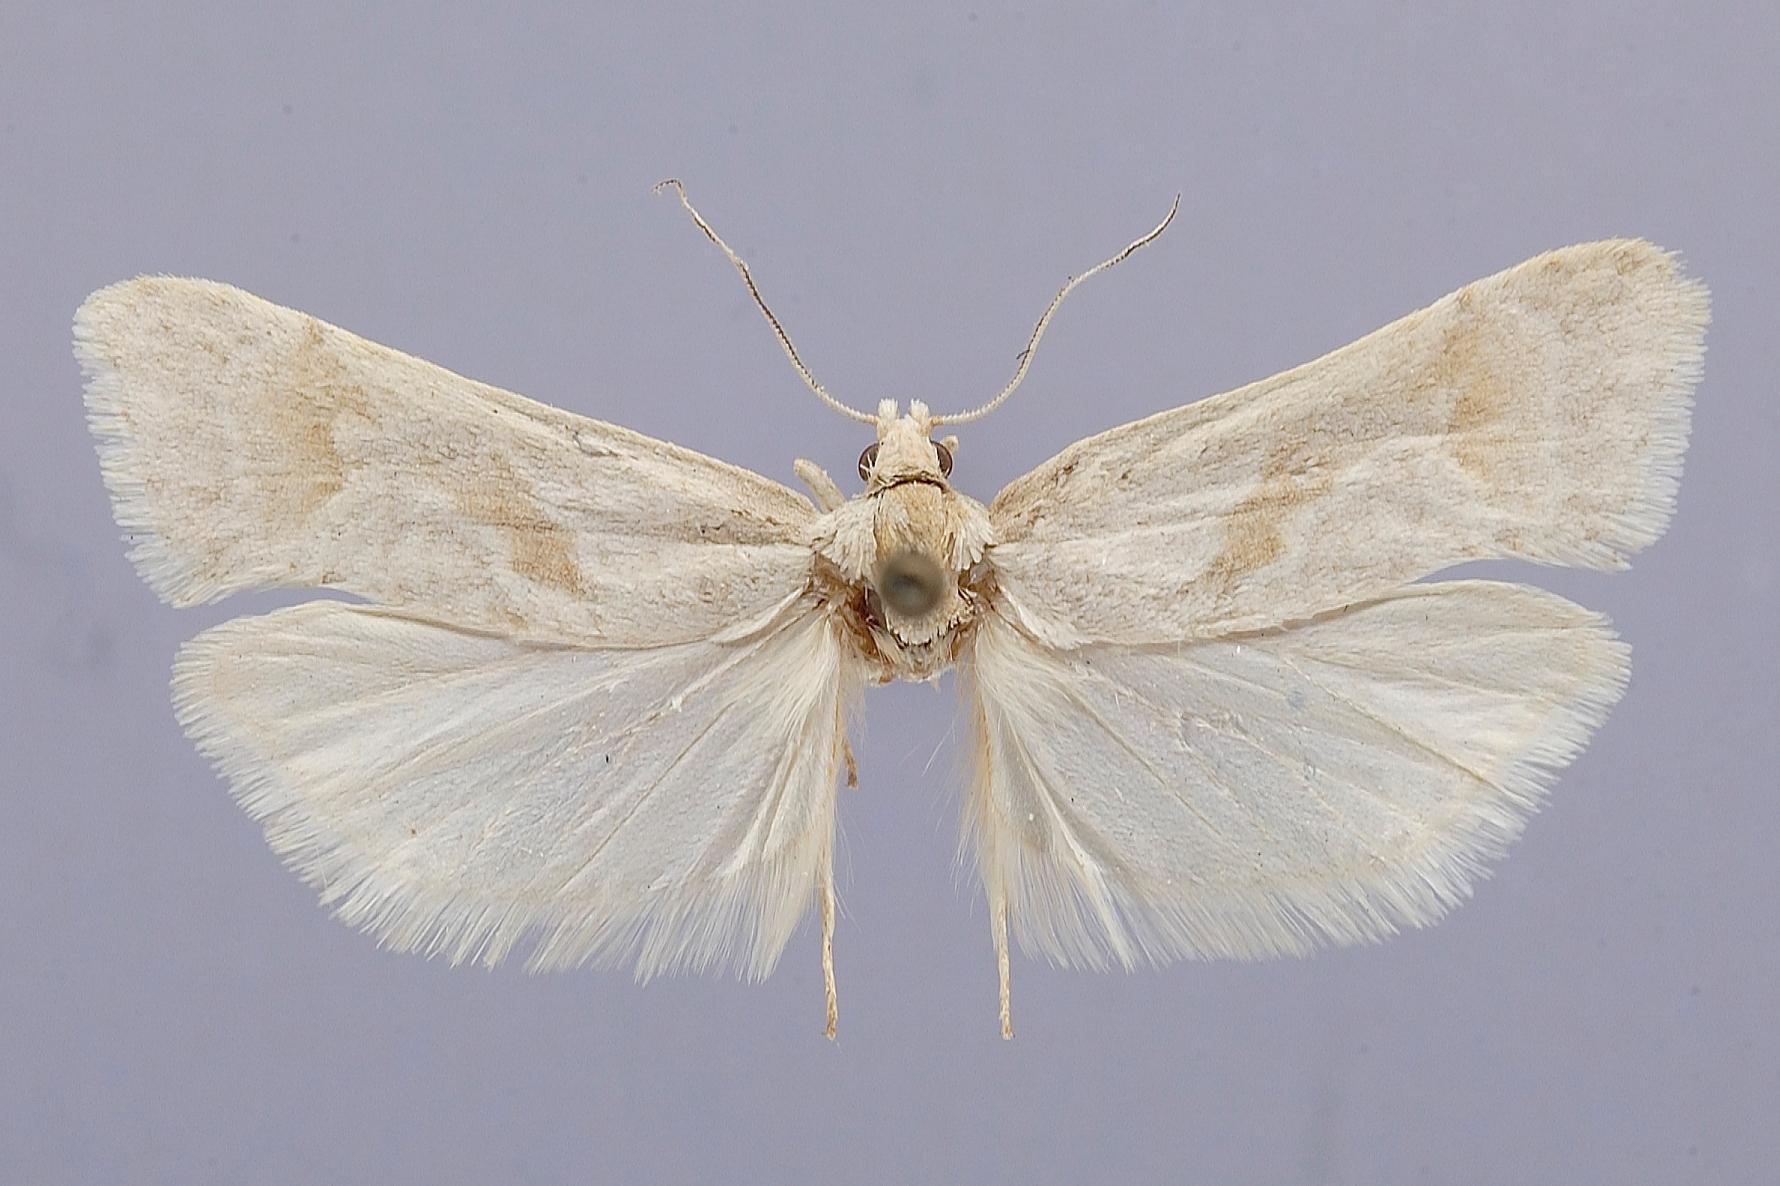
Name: Carolella busckana willettana
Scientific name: Carolella busckana willettana Comstock, 1939
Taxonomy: Animalia, Arthropoda, Insecta, Lepidoptera, Tortricidae
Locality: Chuckwalla Springs, Riverside, California, United States
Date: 25 Dec 1937